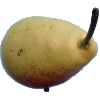
Label: Pear 2